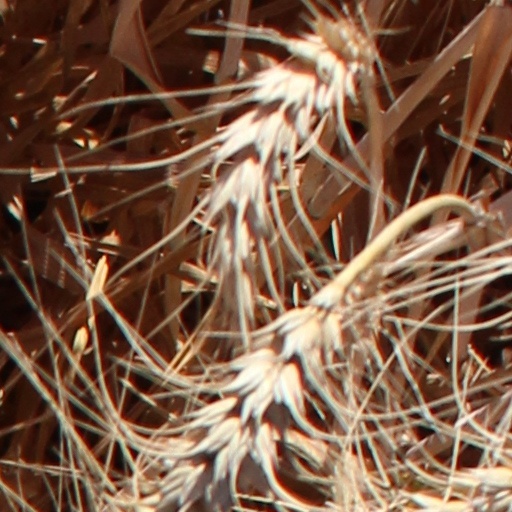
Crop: wheat